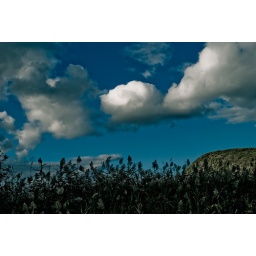
cloud over bear mountain